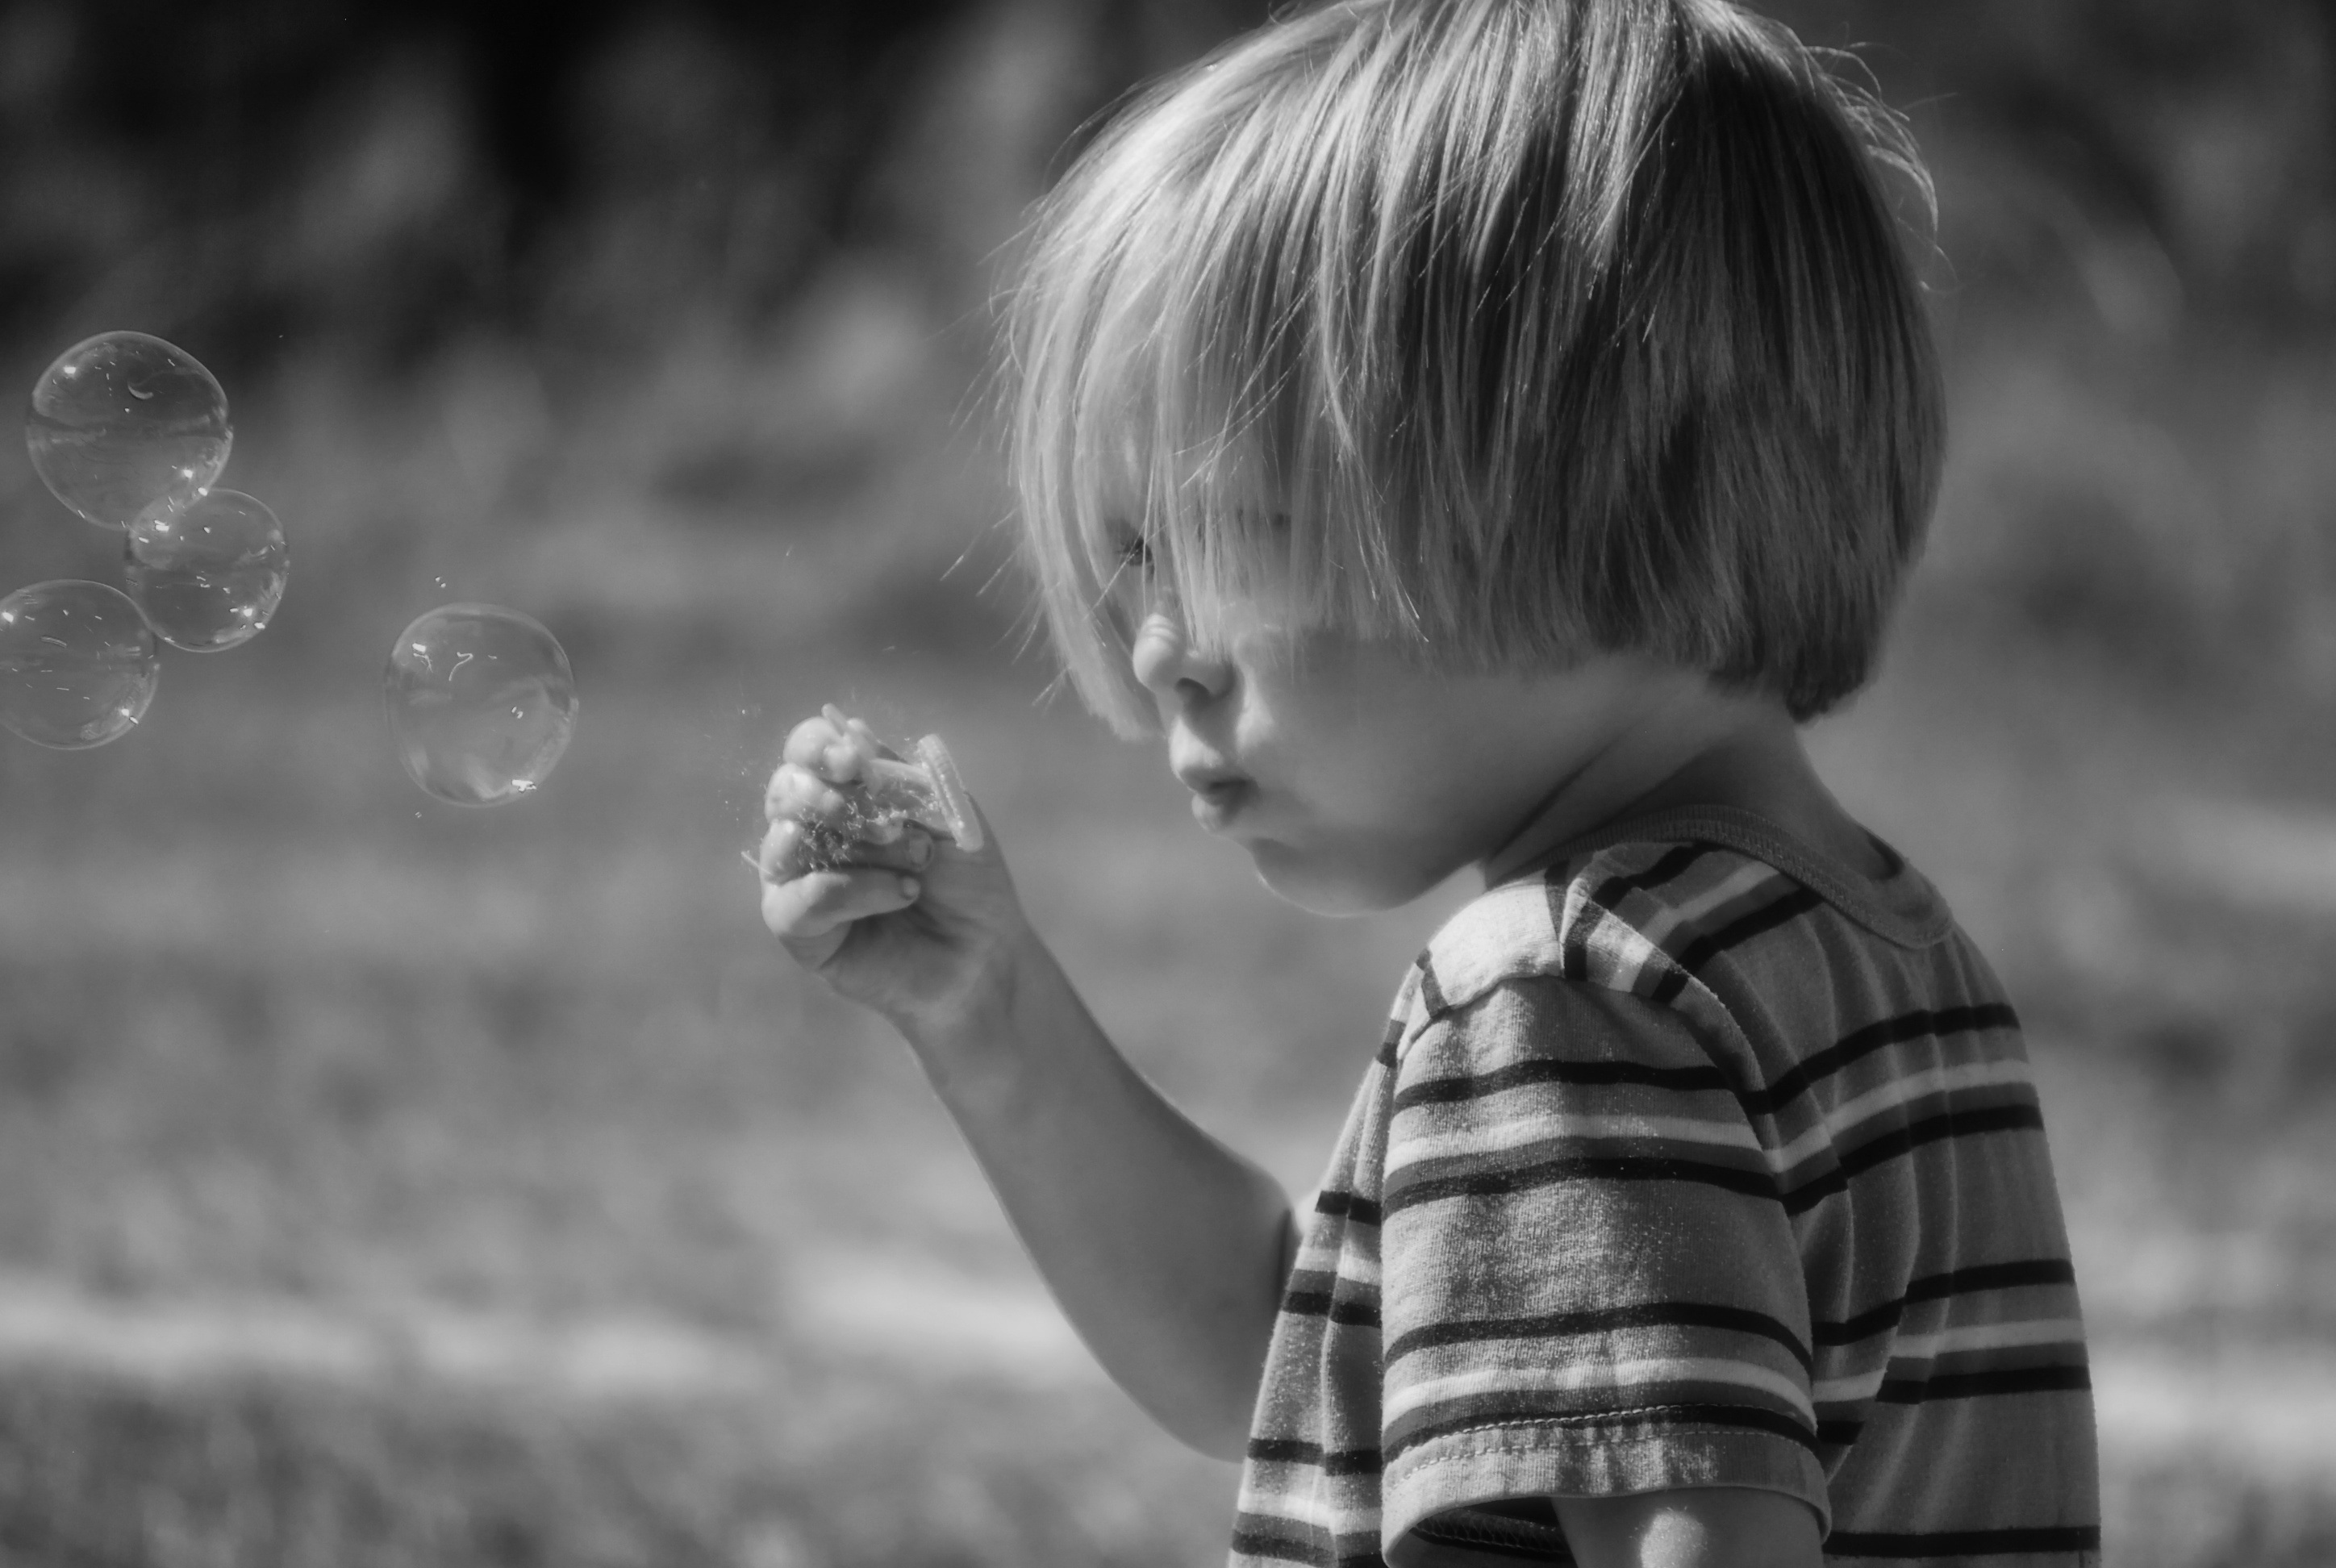
water, person, black and white, girl, white, photography, play, sweet, boy, kid, cute, male, portrait, young, child, black, monochrome, facial expression, childhood, face, fun, happy, happiness, soap, toddler, blowing, little, photograph, bubbles, emotion, interaction, soap bubbles, monochrome photography, portrait photography